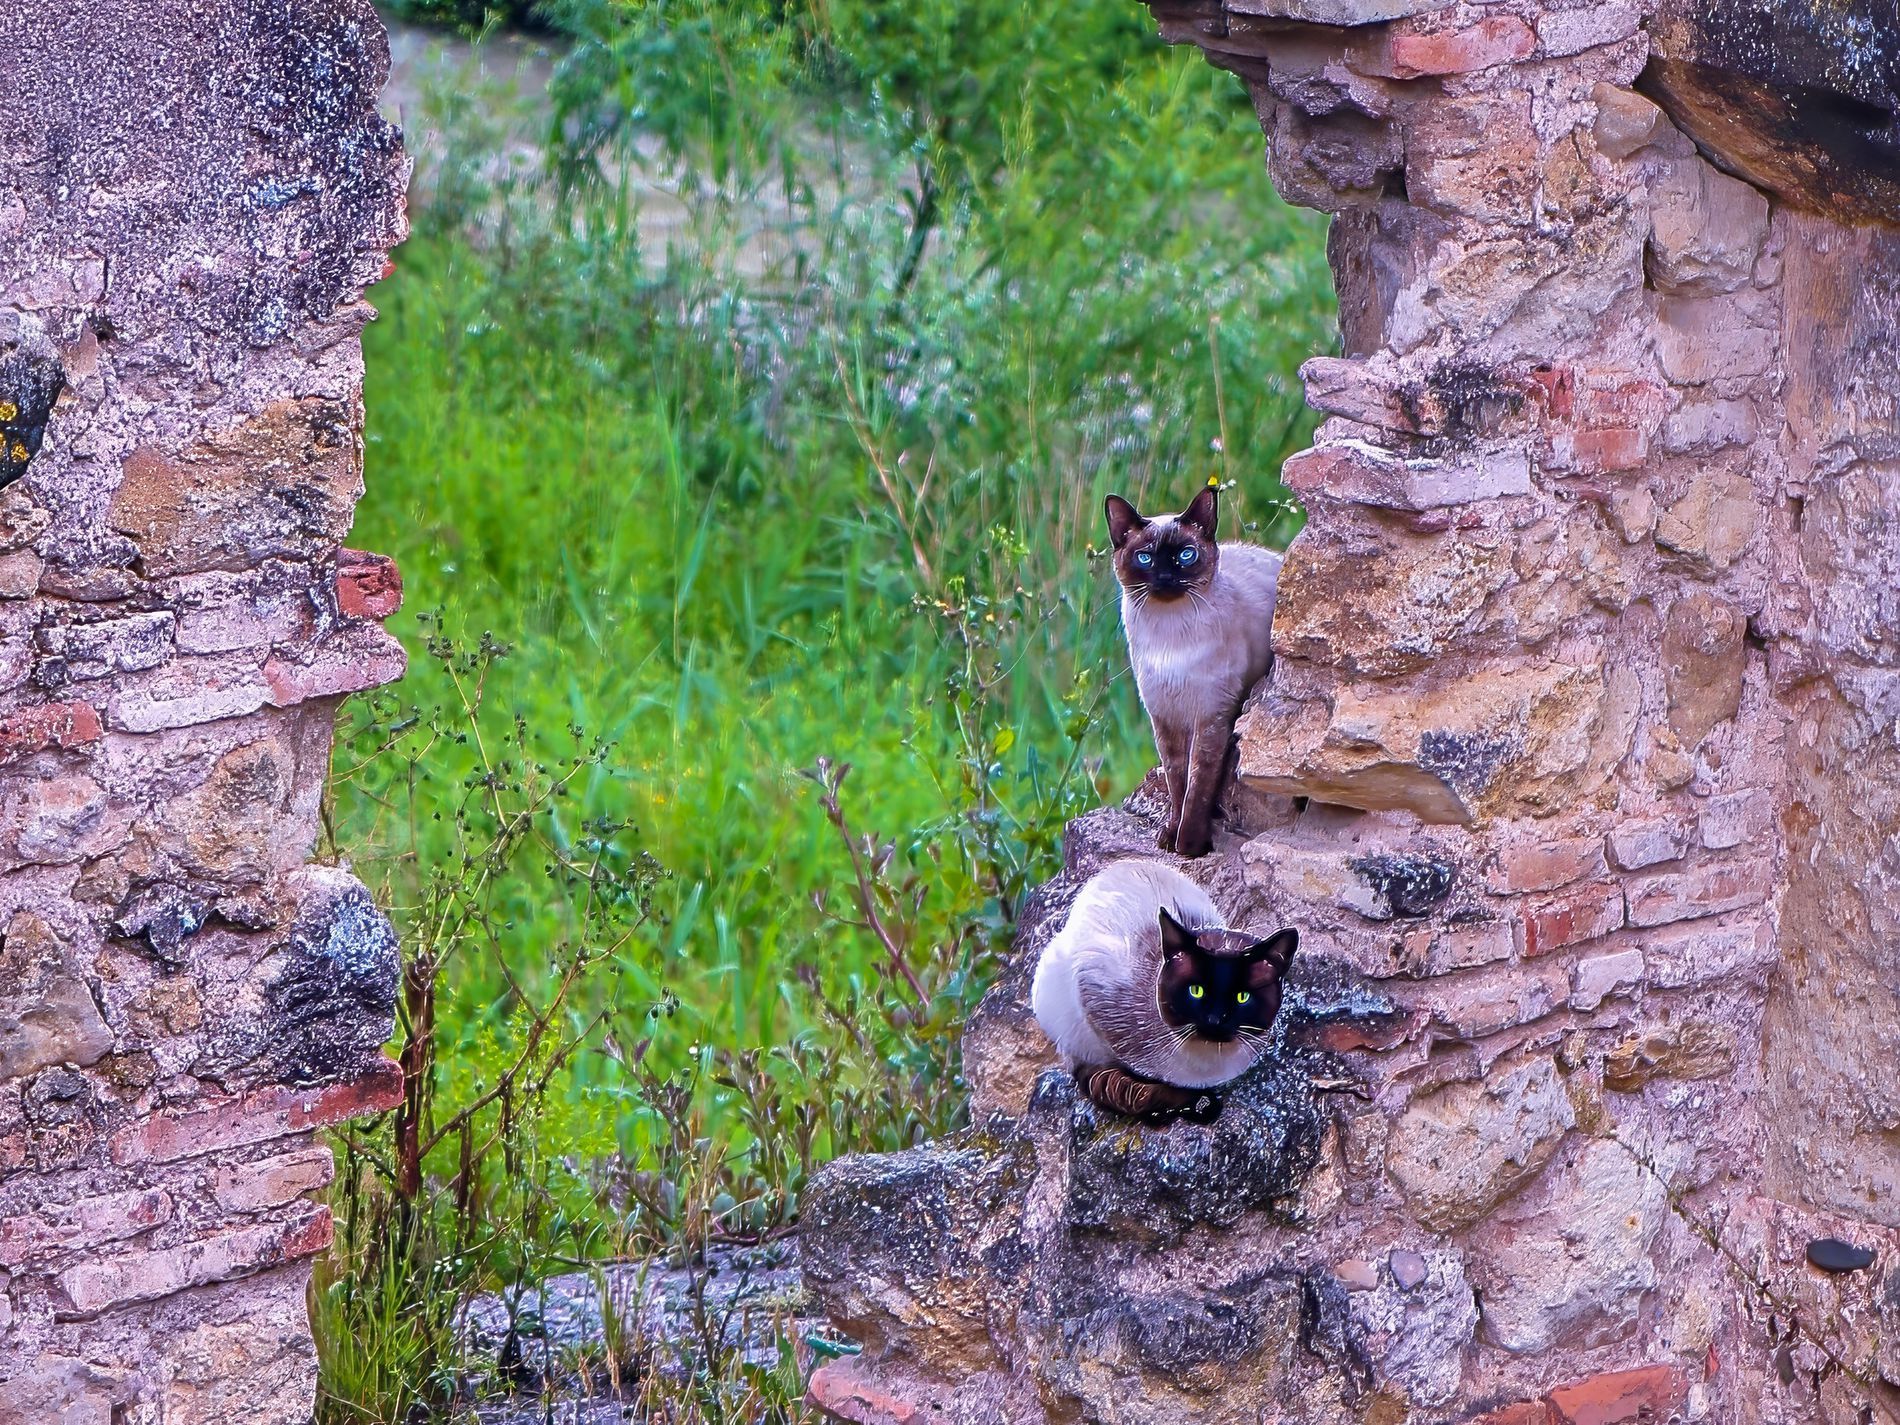
Curious cats on the old wall
Two cats sit on an old, broken wall, which looks like a historical wall. With their fur shining against the stones of the wall where they sit,  some plant that looks like grass comes out from the broken wall as a background, giving the effect of nature with the soft daylightadding the sense of peace and calmness to the full scene.
An eye-level shot shows two cats sitting on aged rocks of an old broken wall. Their wide-open eyes show curiosity. The green plant, which looks like grass, and the soft daylight bring a gentle and organic feel to the scene.
Labels: Rock, Architecture, Building, Wall, Animal, Cat, Mammal, Pet, Slate, Kitten, Outdoors, Nature, Siamese, Plant, Vegetation, Path, Brick, cats
Camera: Canon Canon EOS 760D
Aperture: F5.6
Exposure: 1/80 sec
ISO: 100
Focal length: 12.1 mm